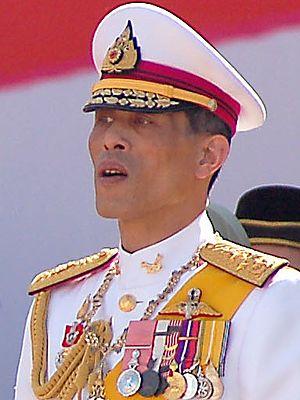
L'année 2016 est une année bissextile commençant un vendredi, c'est la 2016ᵉ année de notre ère, la 16ᵉ année du IIIᵉ millénaire et du XXIᵉ siècle et la 7ᵉ année de la décennie 2010-2019.